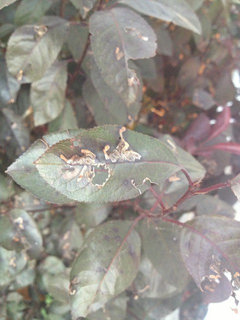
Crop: cherry
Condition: powdery_mildew